American Broadcasting-Paramount Theatres

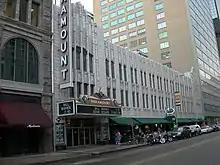
A former Paramount theater in Denver.

AB-PT purchased the Weeki Wachee Springs natural tourist attraction in Florida in 1959. Also in 1959, AB-PT acquired the Prairie Farmer agricultural publishing group, including Chicago radio station WLS (AM), which shared a frequency with AB-PT's station WENR (Chicago).